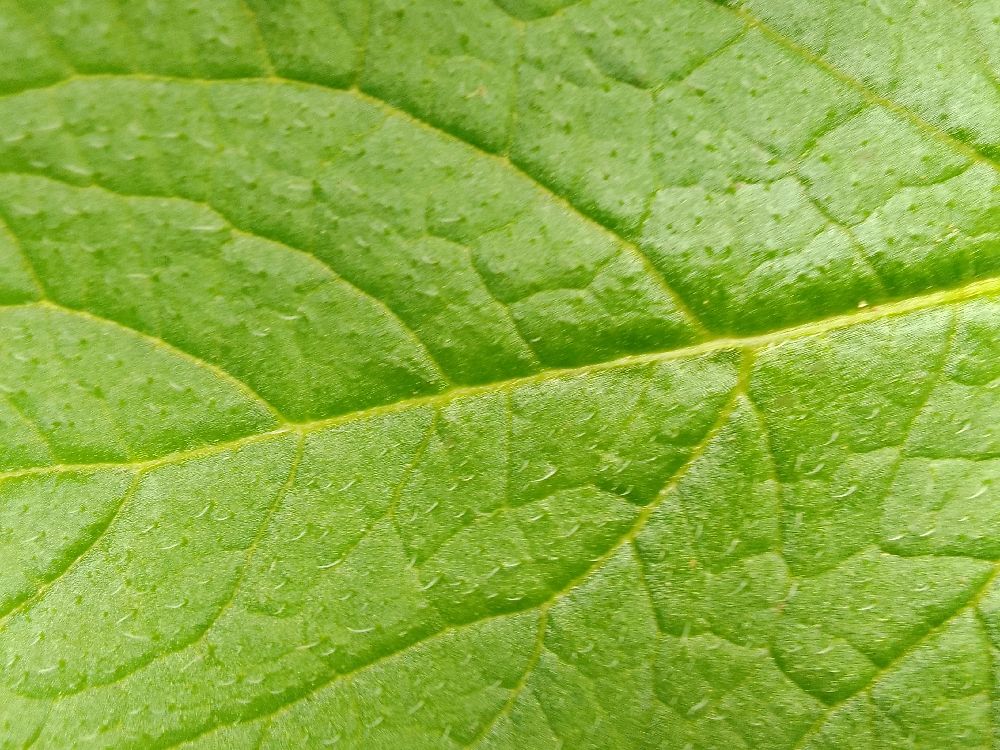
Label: Healthy